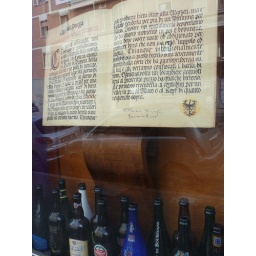
This is a wooden book on the window display in the Amadeus pub in Bologna Italy.